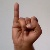
The image shows a hand gesture representing the letter 'I' in Indian Sign Language.